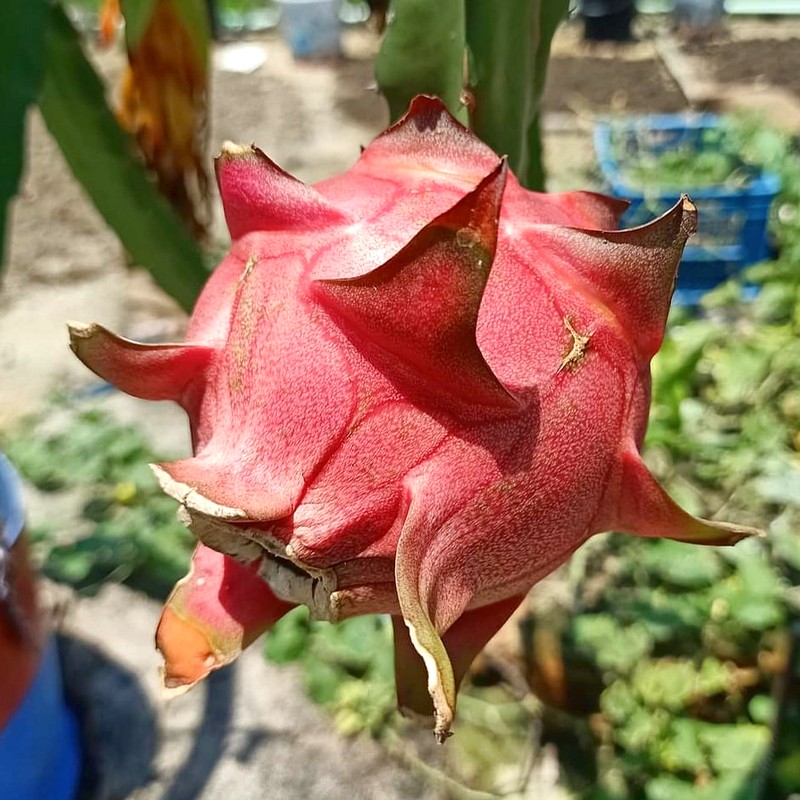
Label: Mature Dragon Fruit